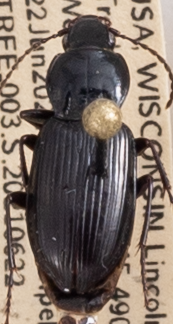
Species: Pterostichus mutus
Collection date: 2021-06-22
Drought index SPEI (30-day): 0.05
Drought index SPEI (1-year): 0.362
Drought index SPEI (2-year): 1.038